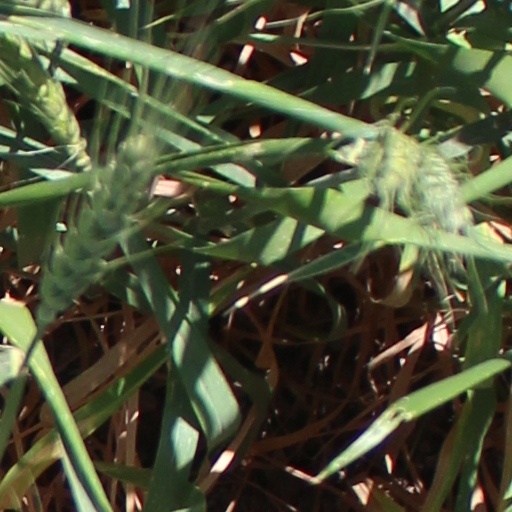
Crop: wheat